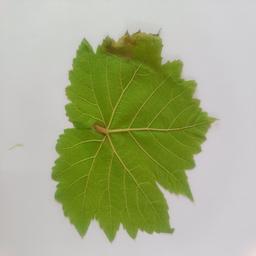
Label: Healthy Leaves